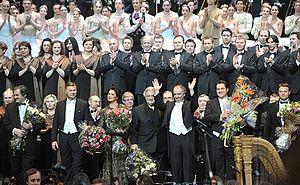
Anna Iourievna Netrebko est une soprano russe, ayant la double nationalité russe et autrichienne, née le 18 septembre 1971 à Krasnodar, en Union soviétique.